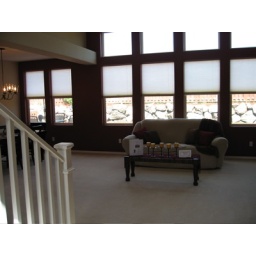
living and dining rooms (I am standing in the foyer)